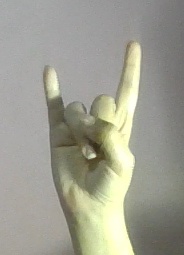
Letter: la